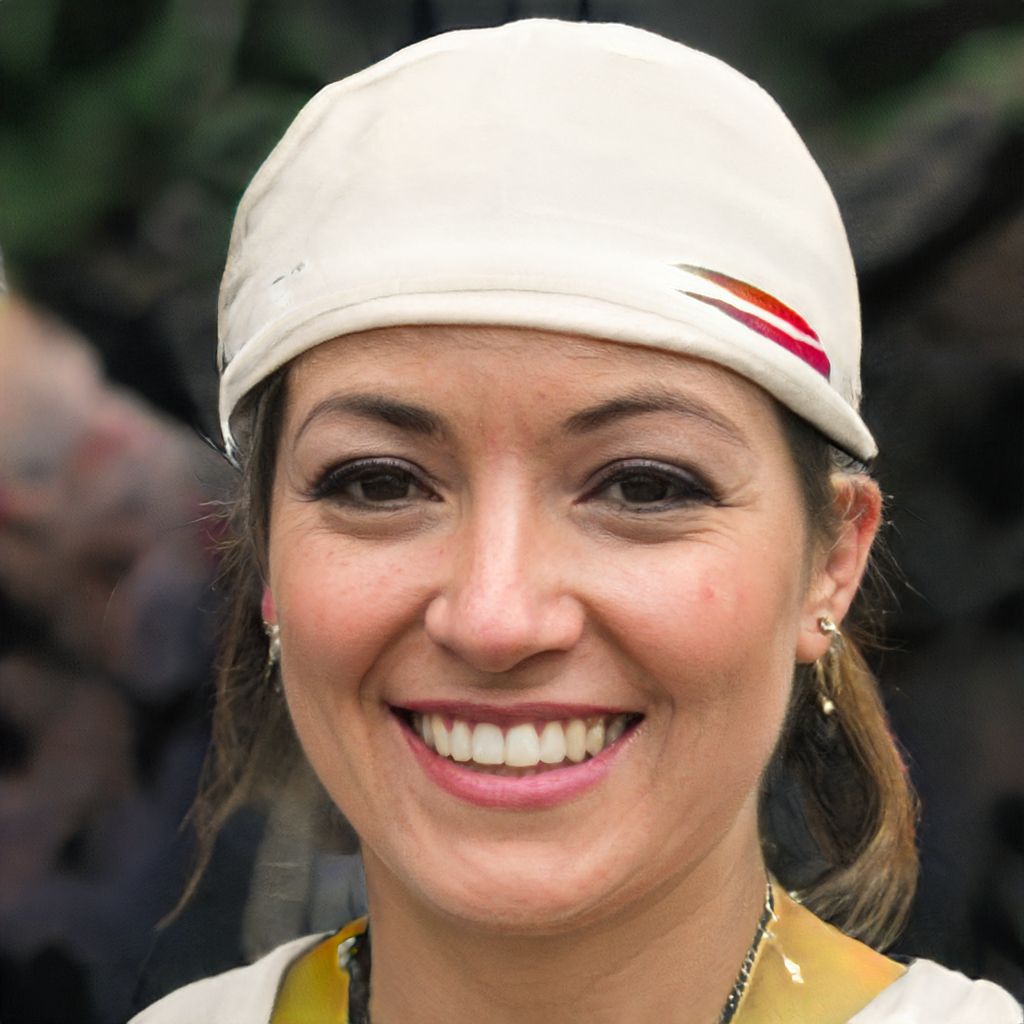
Label: No Watermark